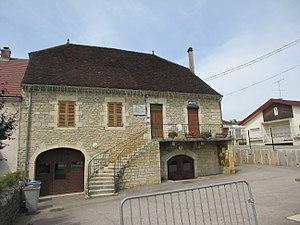
Mairie de Courlans.
Courlans est une commune française située dans le département du Jura, en pleine bresse jurassienne en région Bourgogne-Franche-Comté.